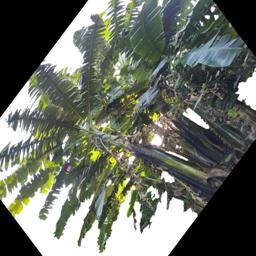
Label: BHIMKOL